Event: Nepal Earthquake
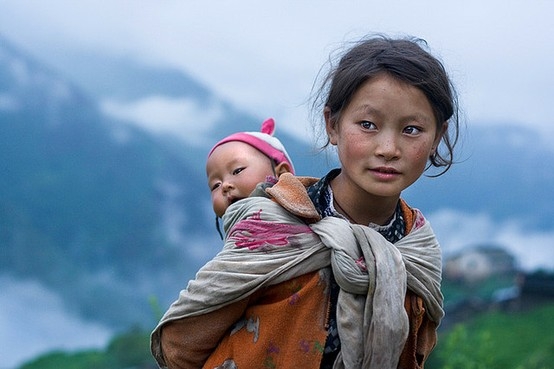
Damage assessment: no_damage